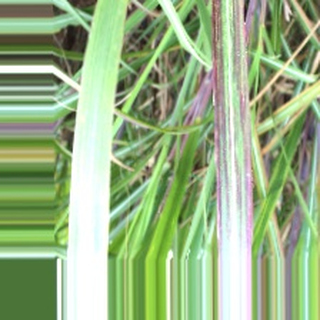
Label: sugarcane_bacterial_blight